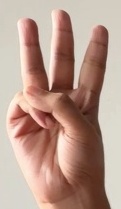
ASL sign: 6